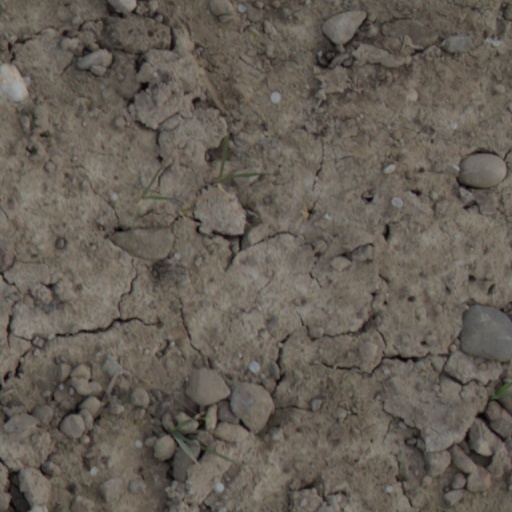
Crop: wheat